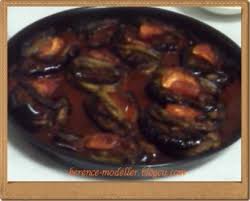
Yemek: karniyarik